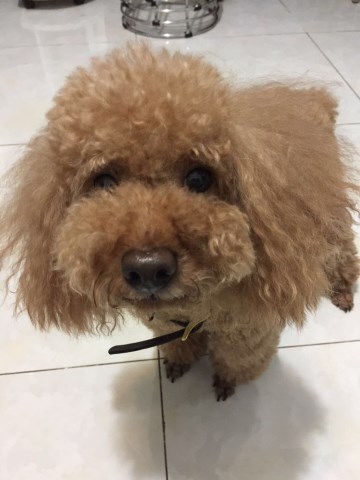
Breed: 2925-n000114-toy_poodle